Eugene Fuller

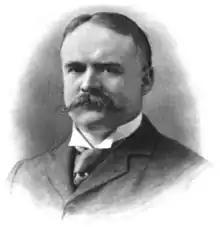

Eugene Fuller (May 8, 1858 – June 4, 1930) was an American surgeon and pioneer of the procedure of suprapubic prostatectomy.